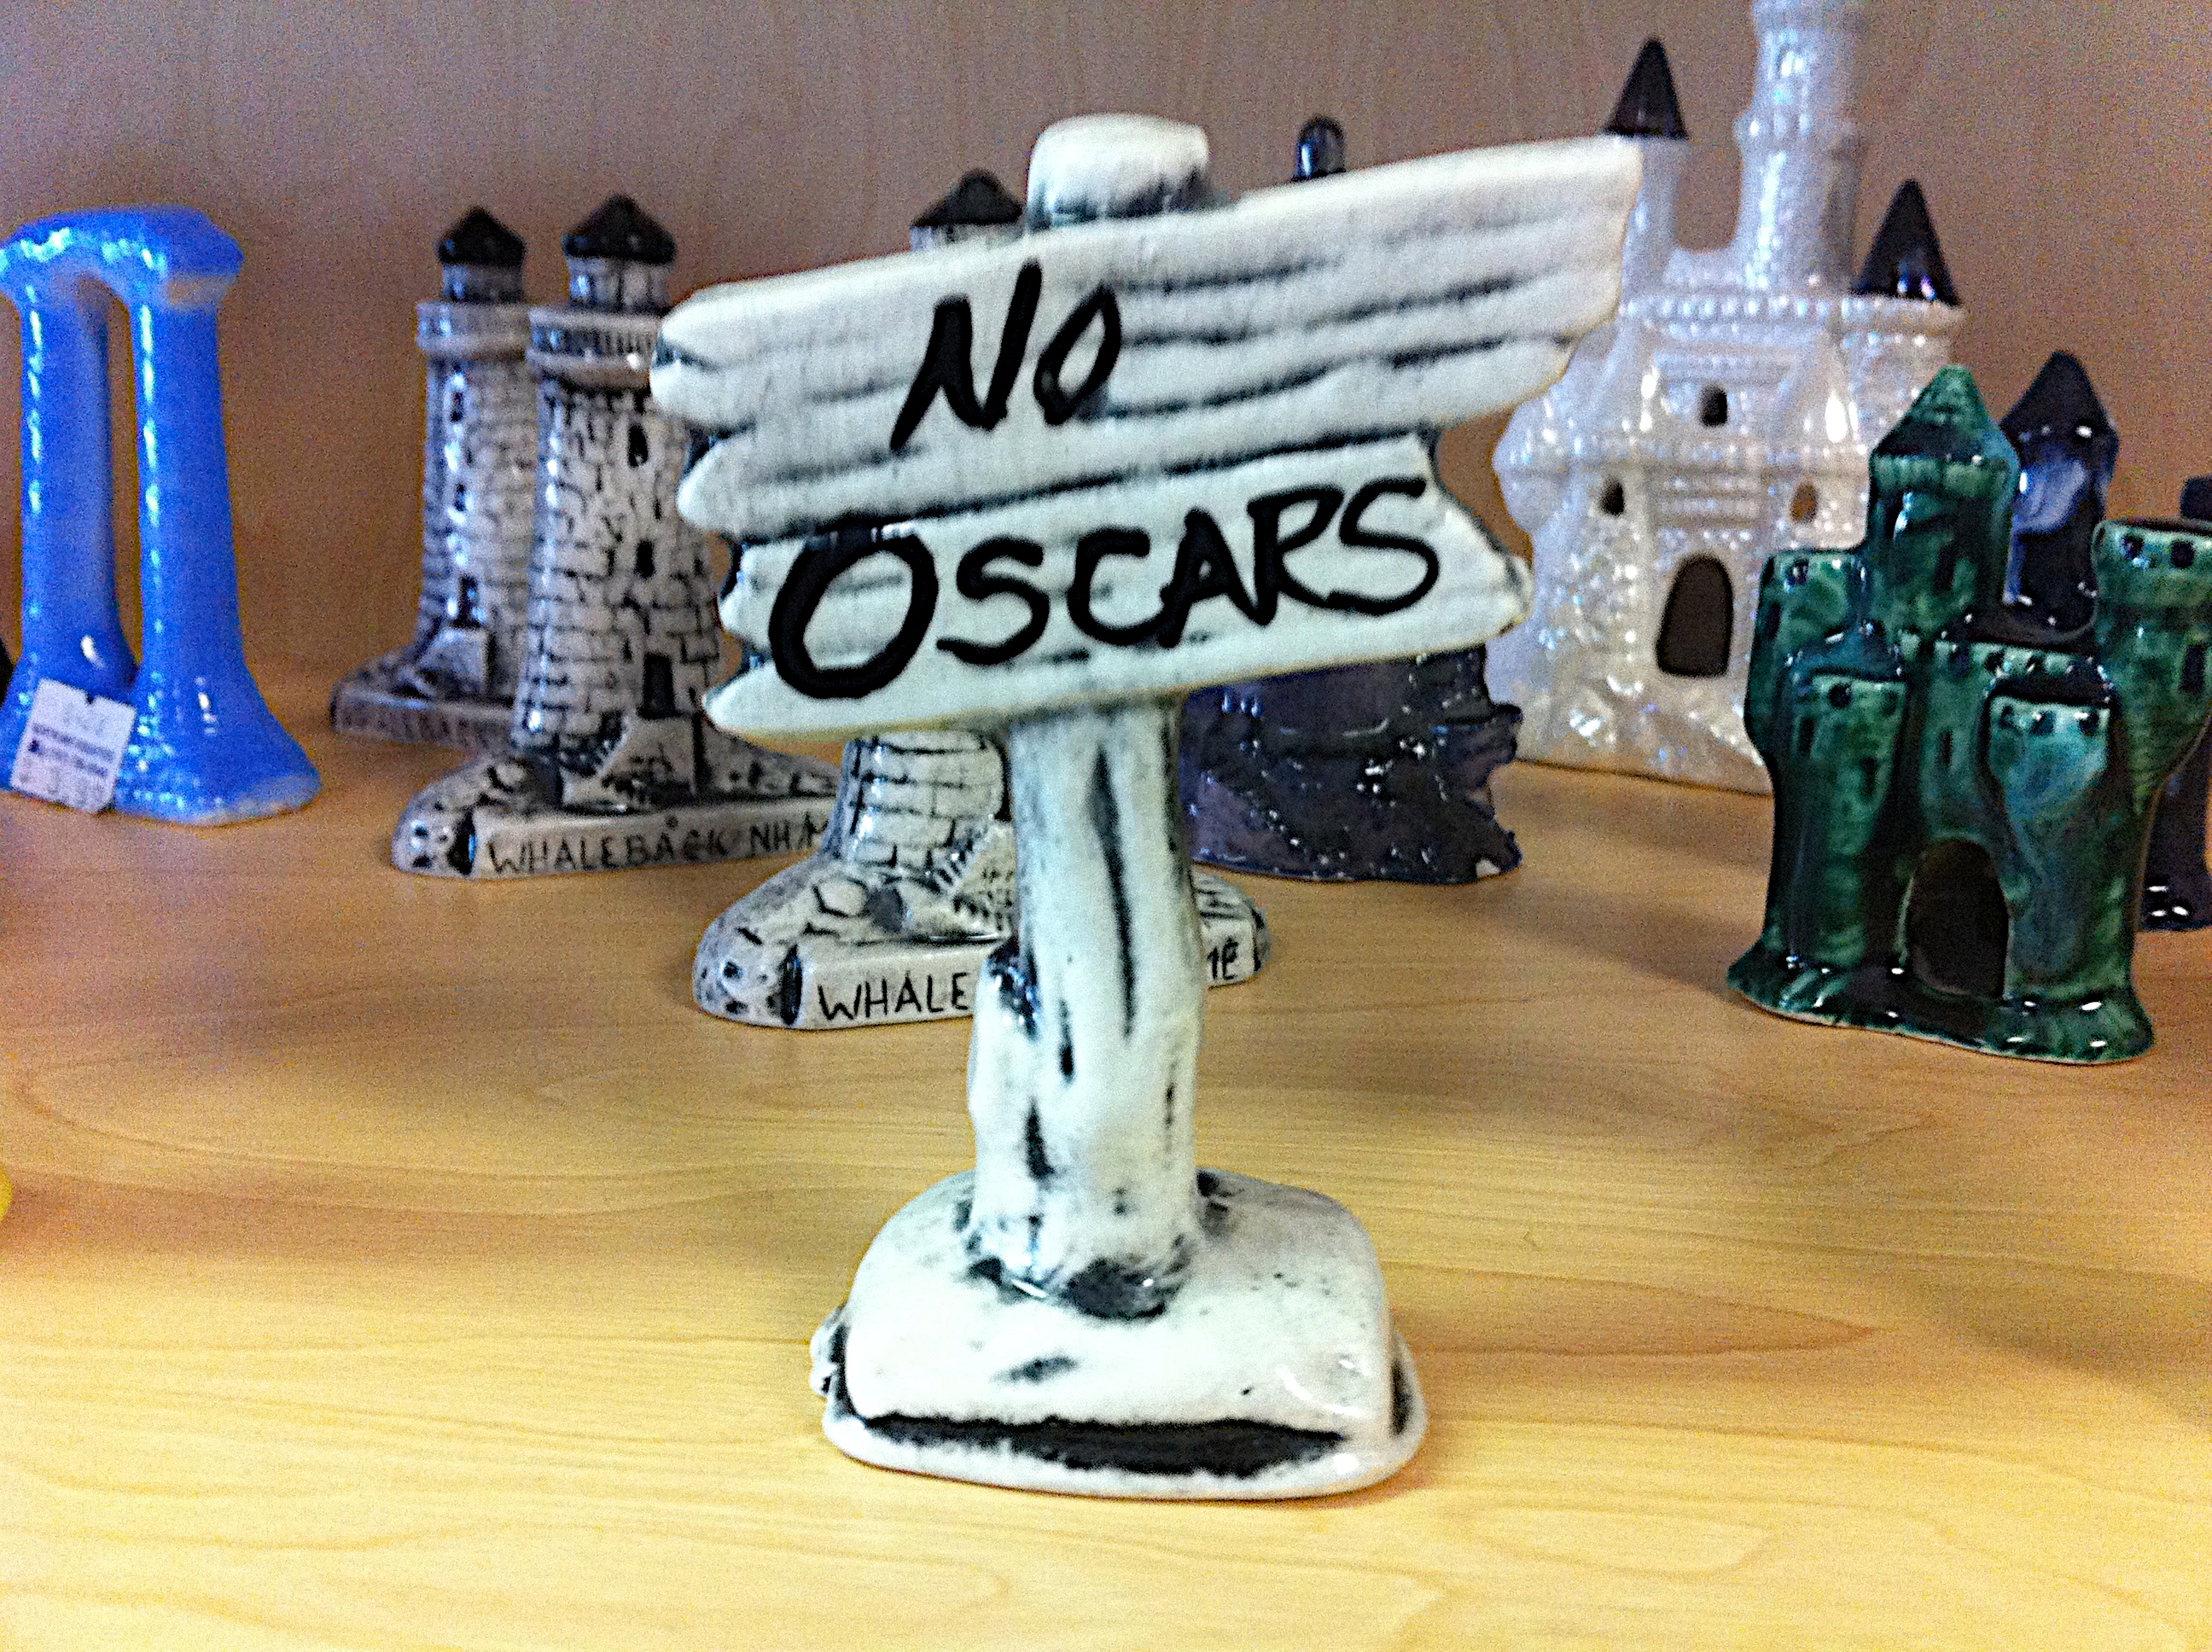
toy, art